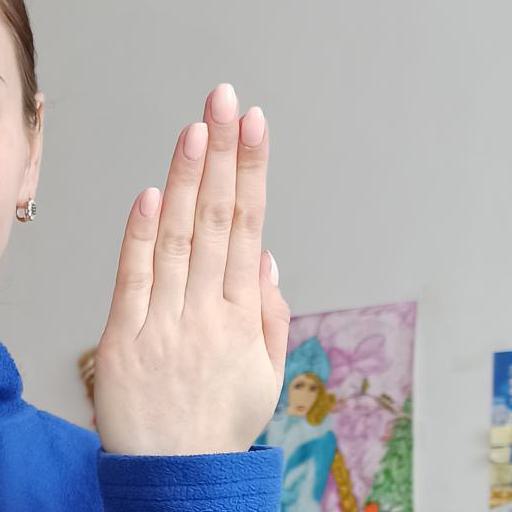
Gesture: stop_inverted